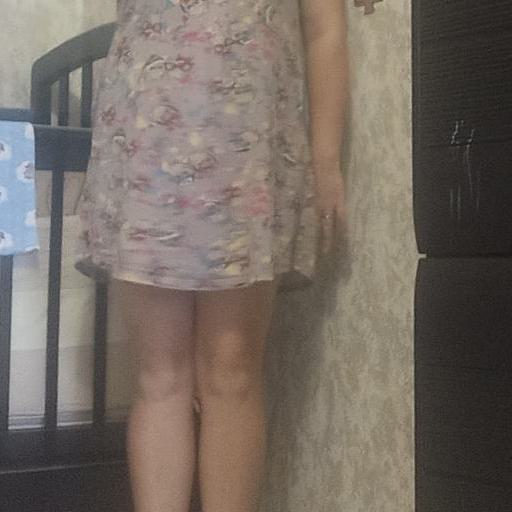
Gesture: no_gesture